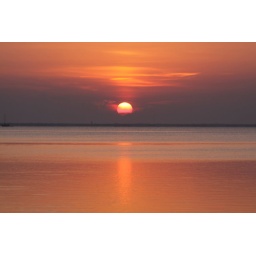
I could have sat and watched this again and again...the golden glow on the water and the many colors in this sunrise.